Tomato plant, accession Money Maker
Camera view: vertical (180 deg); turntable rotation: 0 degrees
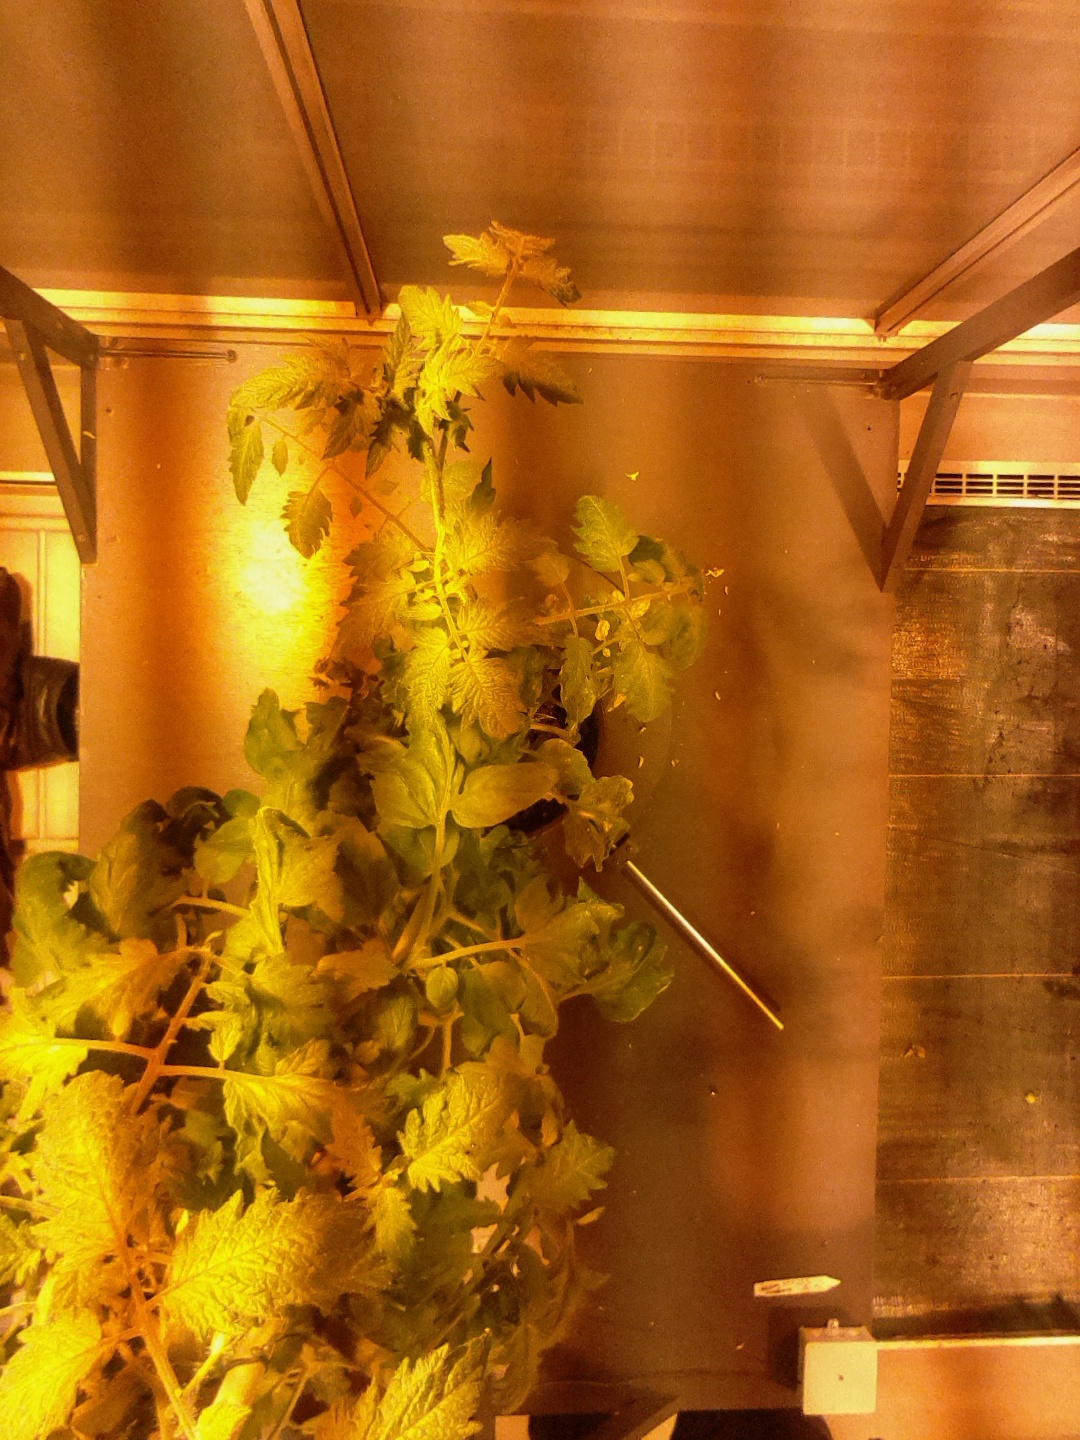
BBCH growth stage 73: 30%-40% of final fruit size